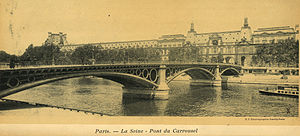
Pont du Carrousel / Historie
La Seine Pont du Carrousel
Pont du Carrousel er en bro i Paris, der spænder over floden Seinen mellem Quai des Tuileries og Quai Voltaire.